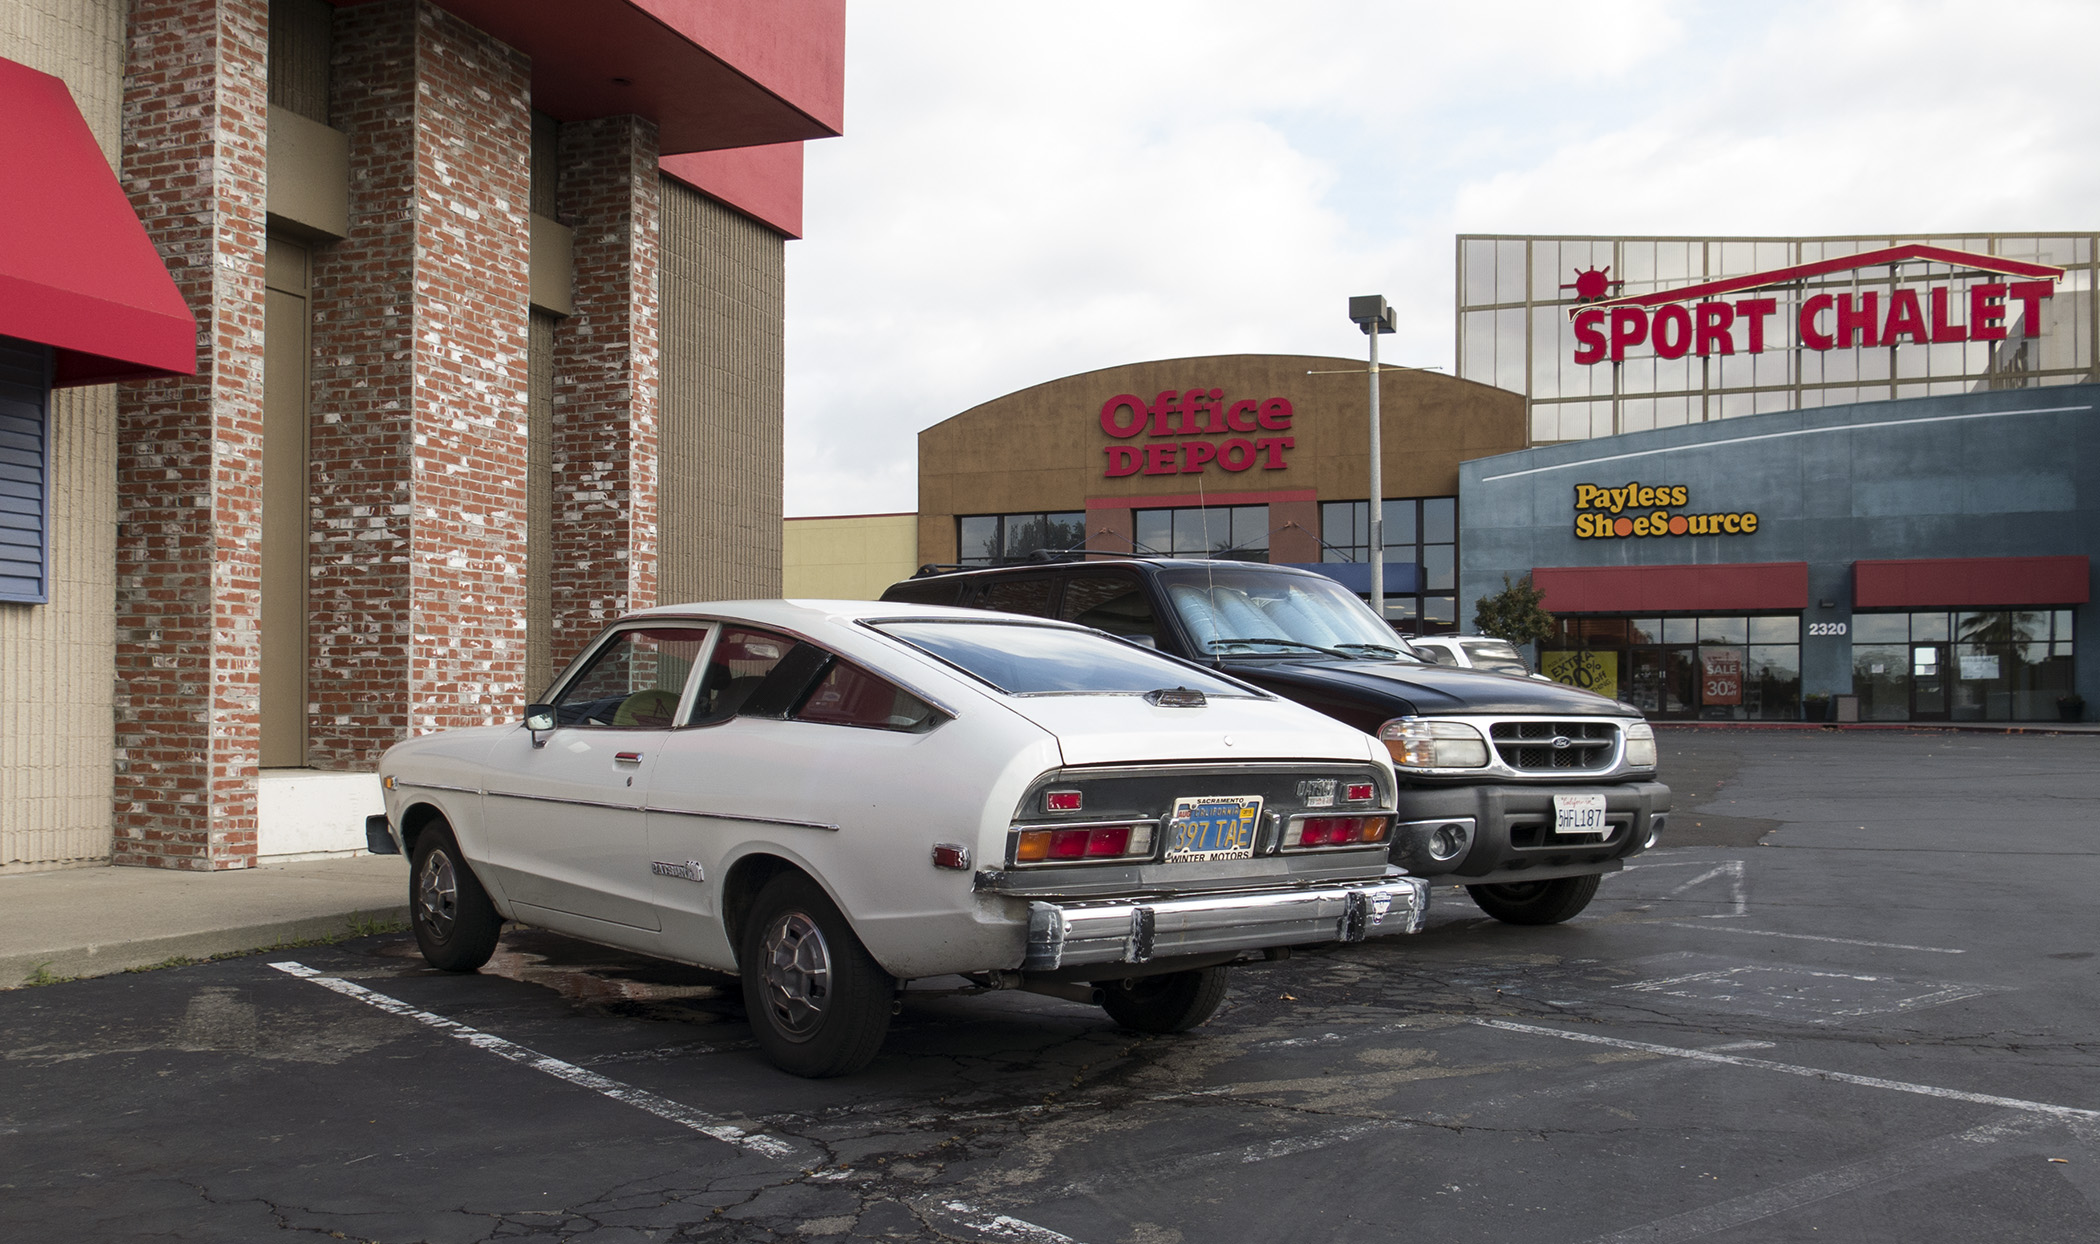
car, vehicle, sports car, sunny, sedan, coupe, rear, nissan, datsun, 1975, b210, land vehicle, automobile make, automotive exterior, compact car, executive car